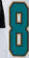
Number: 8